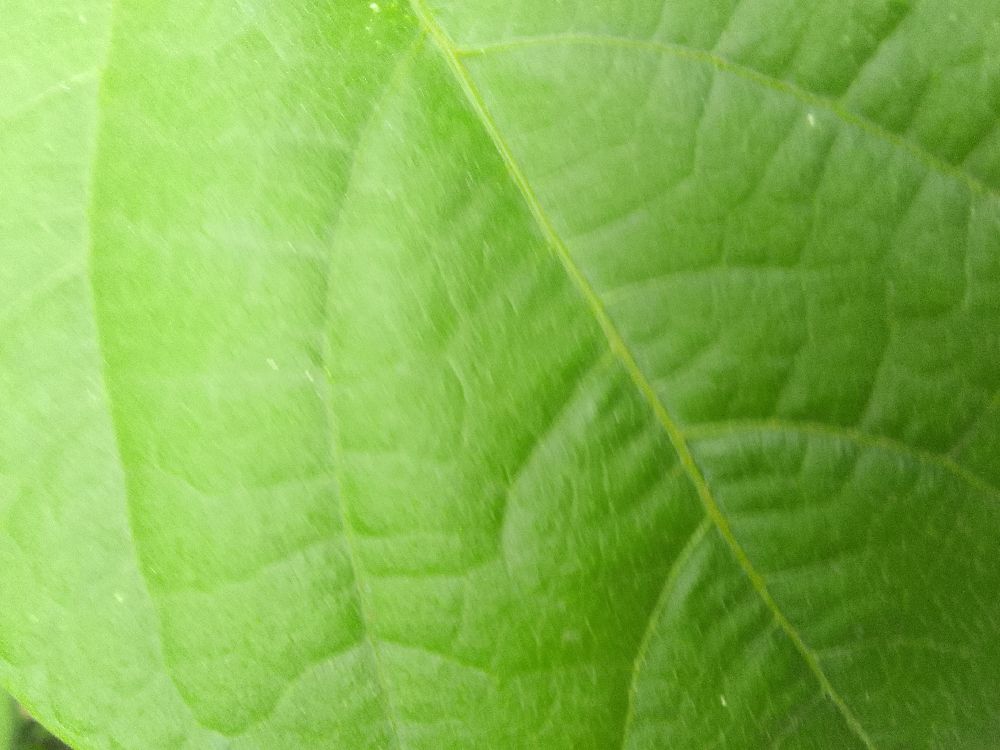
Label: healthy